BAF Shaheen College Dhaka

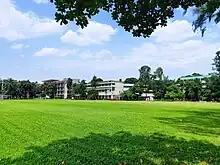
BAF Shaheen College Dhaka Main Playground

Shaheen School Authority releases an admission circular for KG class every year and sometimes others classes also with morning and day shift (both an English version and Bengali-medium), on the other hand the college authority publishes an admission circular every year after the publication of the Secondary School Certificate results. New students (both boys and girls) are admitted to the 11th grade via online applications. They are admitted to the college according to the merit list based on their obtained marks in the SSC examinations. The children of BAF personnel have a special quota for admission.